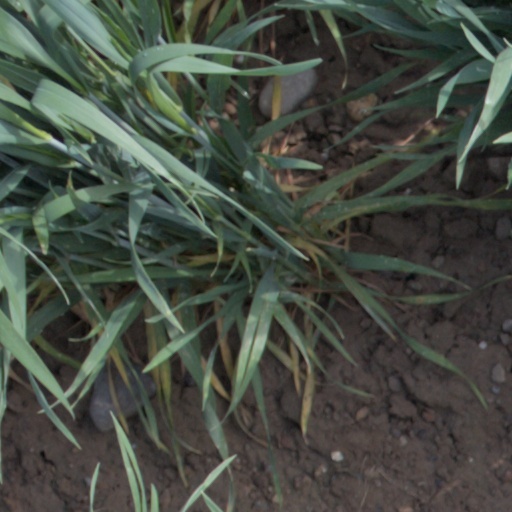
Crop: wheat